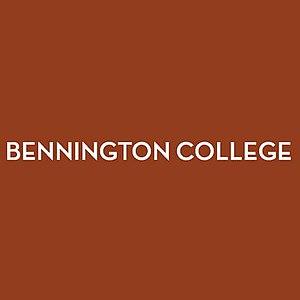
Le Bennington College est une université privée d'arts libéraux située à Bennington dans le Vermont. Fondée en 1932, elle est restée non-mixte jusqu'en 1969, date de l'ouverture de l'université aux étudiants de sexe masculin.